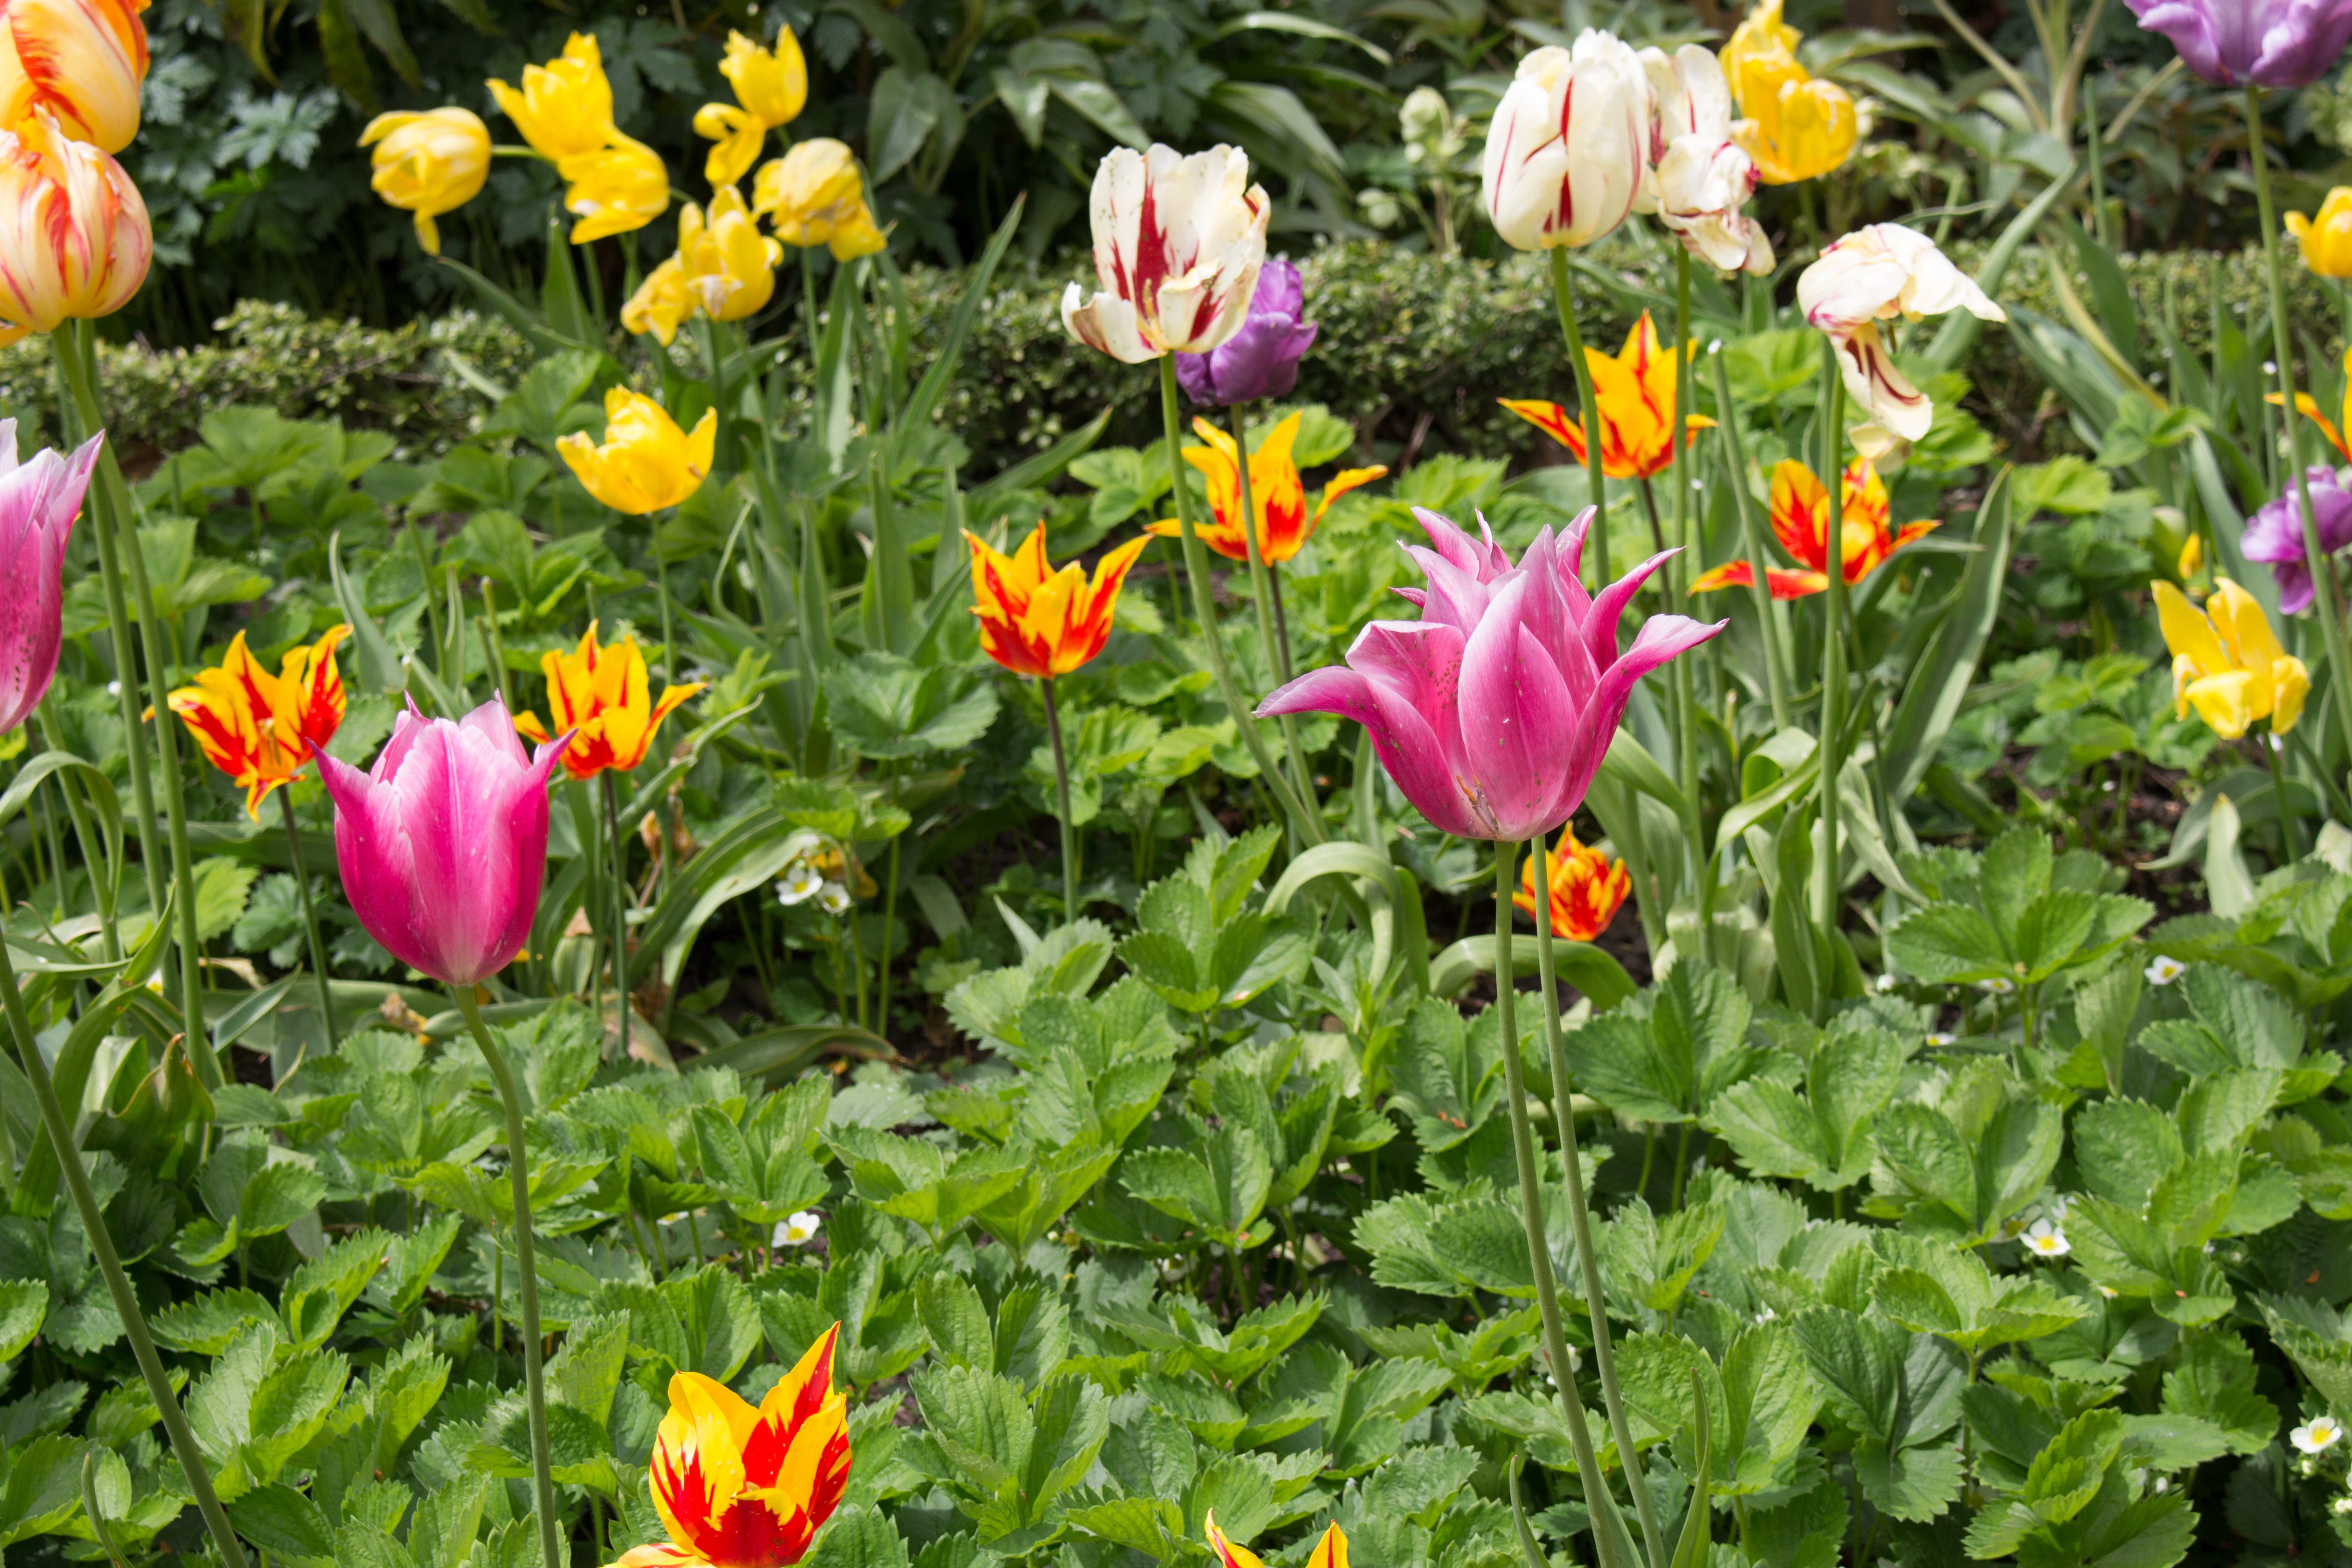
nature, plant, meadow, flower, bloom, floral, tulip, spring, park, fresh, botany, garden, flora, wildflower, flowers, bright, flowering plant, annual plant, land plant, spring tulips